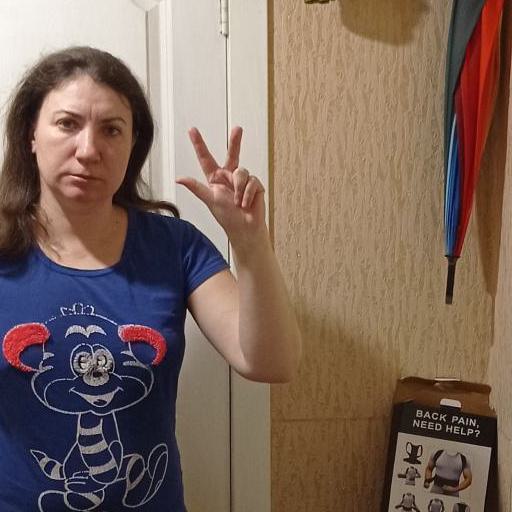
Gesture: three2